All Men are Equal – But Some are More

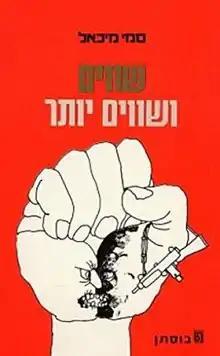
First edition (publ. בוסתן)

All Men are Equal – But Some are More (Hebrew: ) is a novel by Sami Michael, published in 1974 by Bustan publishing house. The novel is about the lives of immigrants in transit camps in Israel in the 1950s. This title became a well-known phrase depicting the struggles for equality of Jews from Arab countries and opened the door for profound discussion about the socio-economic gaps in Israel and also about the situation of the Arabs in Israel.